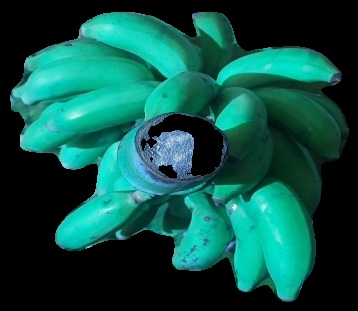
Variety: elakki-bale
Grade: grade3